Uma Aaltonen

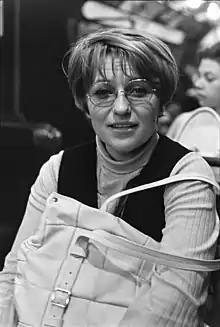
Ulla-Maija Aaltonen in 1969.

Ulla-Maija "Uma" Aaltonen (28 August 1940, Vihti – 13 July 2009, Helsinki) was a Finnish author, journalist, and Green League politician.